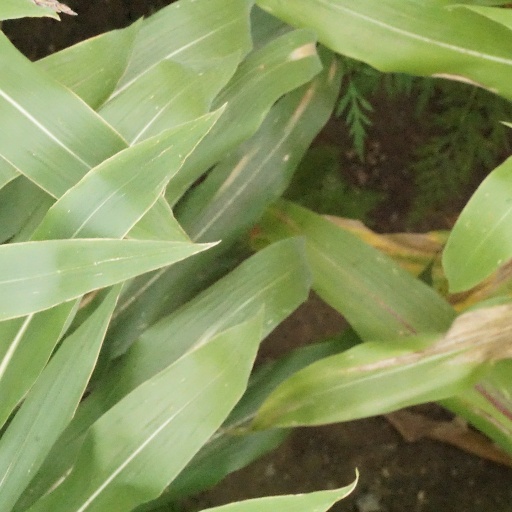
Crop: maize; corn